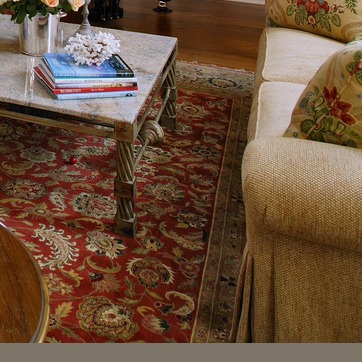
Material: carpet